Question: Please indicate a possible affordance area of baseball bat that can be used for holding
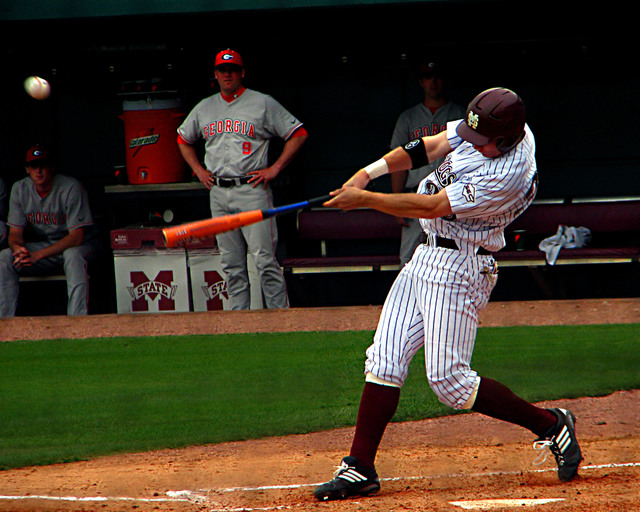
Answer: [321.684, 185.263, 371.088, 214.456]